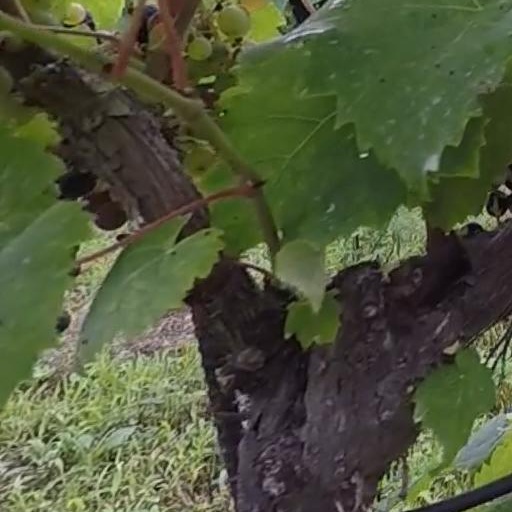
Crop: grape